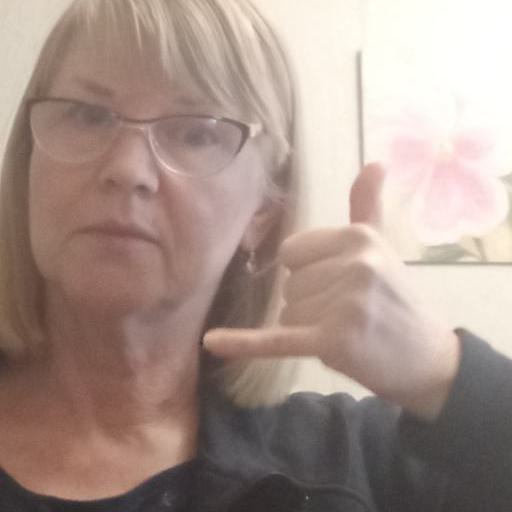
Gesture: call